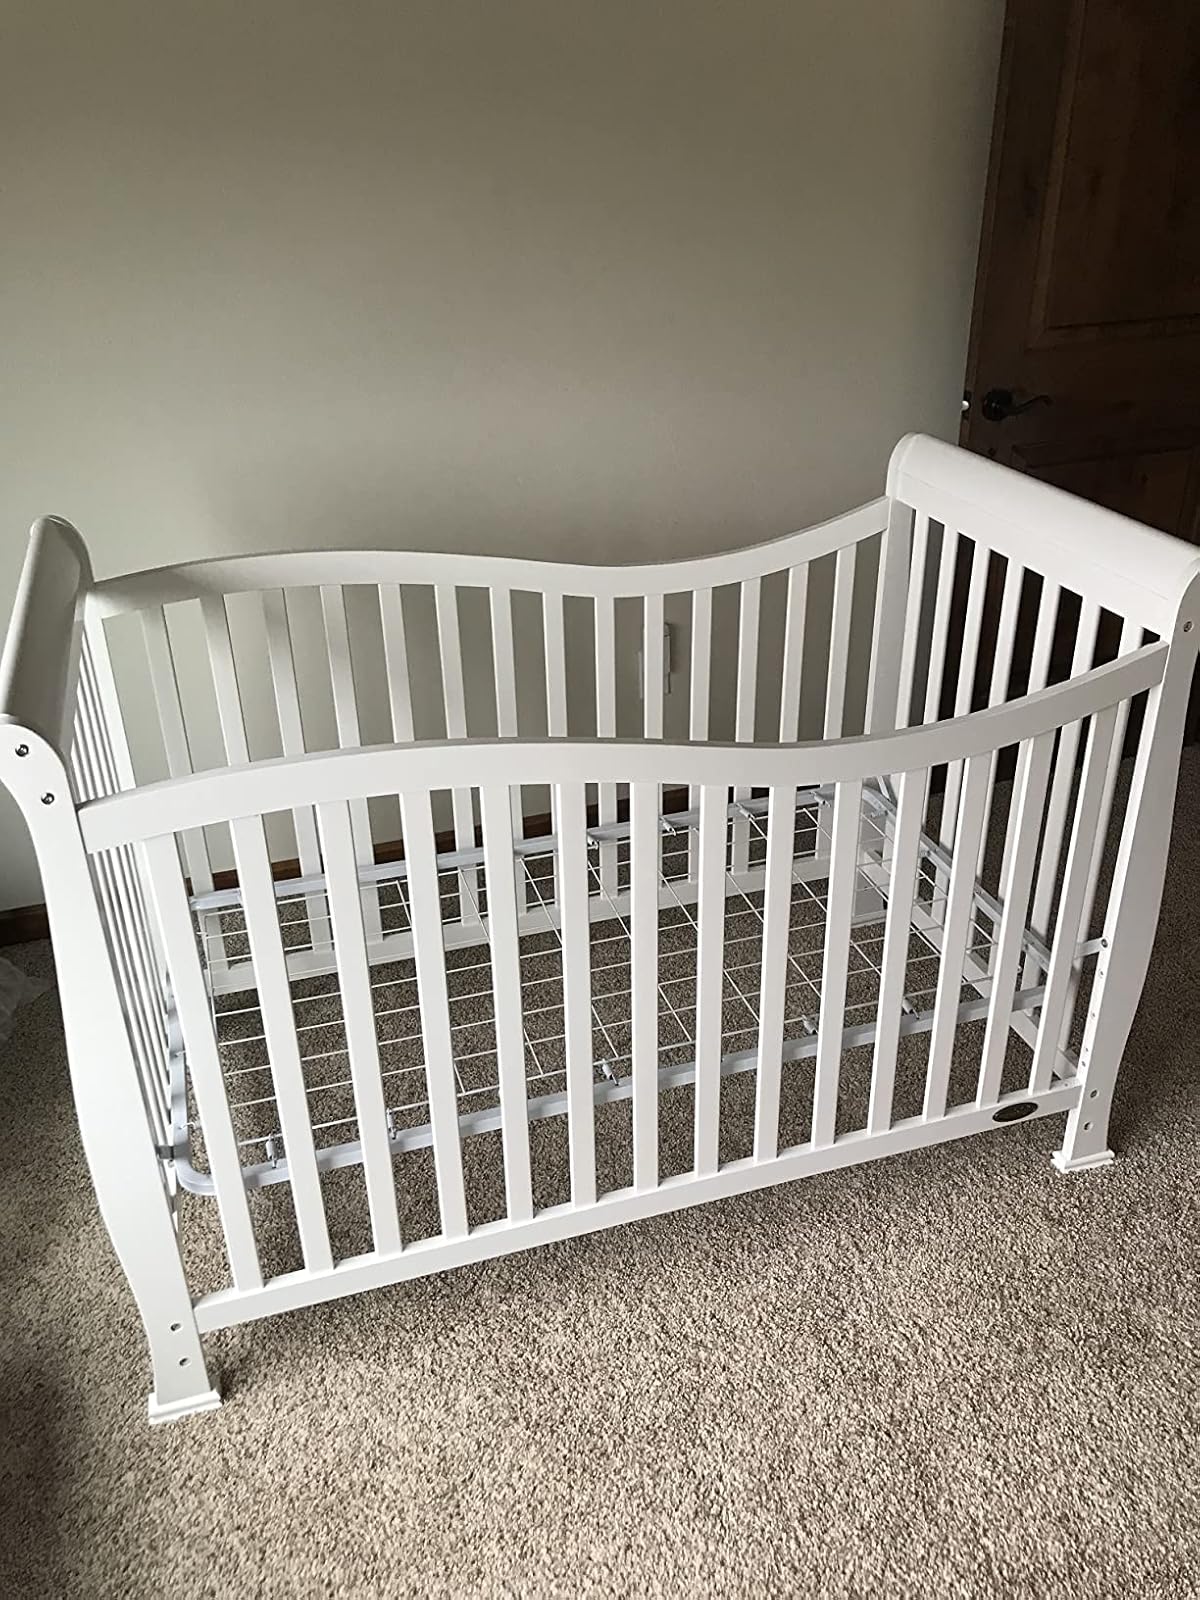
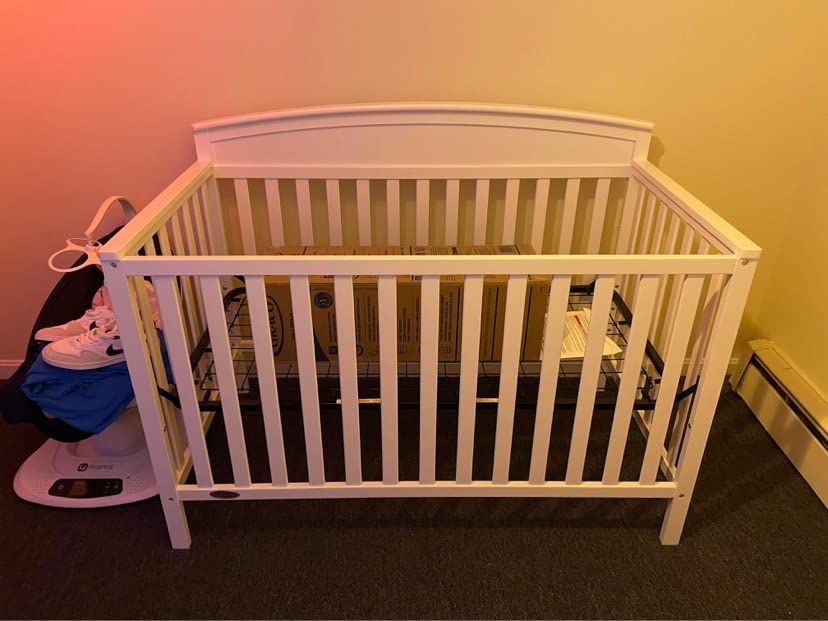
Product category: products_crib
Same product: no